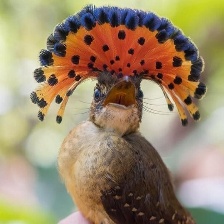
Species: ROYAL FLYCATCHER
Scientific name: ONYCHORHYNCHUS